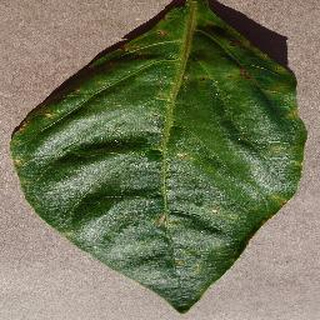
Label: bell_pepper_bacterial_spot